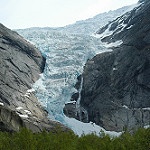
Scene: Outdoor